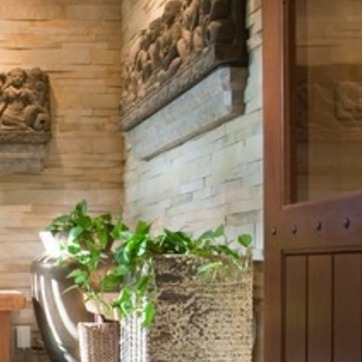
Material: stone